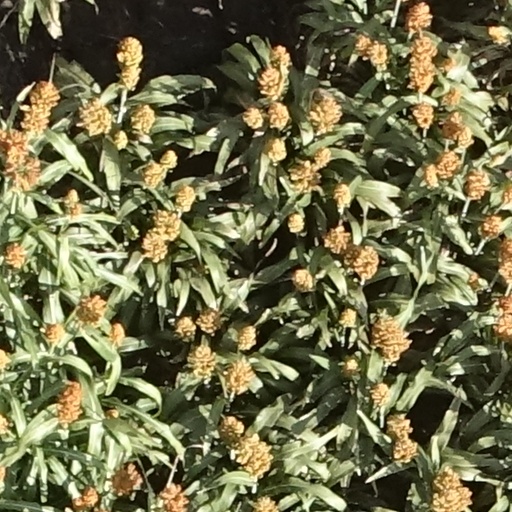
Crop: sorghum